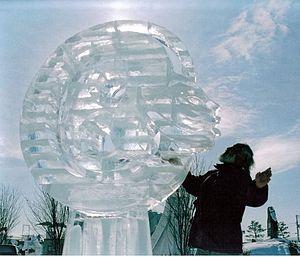
Abel Ramírez Águilar, né le 22 mai 1943, est un sculpteur mexicain.